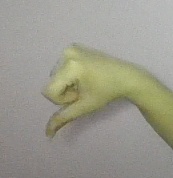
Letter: waw